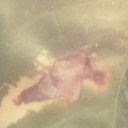
Label: Leaf_rust